Miaritch / Oyster Harbour, Western Australia

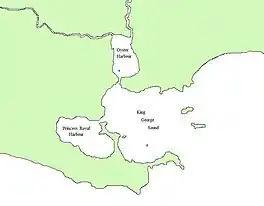
Miaritich / Oyster Harbour

Miaritch / Oyster Harbour is a permanently open estuary, north of King George Sound, which covers an area of near Albany, Western Australia. The harbour is used to shelter a fishing fleet carrying out commercial fishing and the farming of oysters and mussels via a dredged channel around Emu Point to the Emu Point Boat Pens. A significant number of waterbirds use the harbour for feeding. The place is currently a family tourist center. Oyster Harbour is fed by the King and Kalgan Rivers and discharges into King George Sound.